Slingsby Prefect

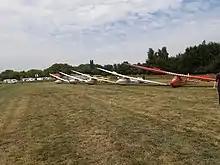
70th anniversary lineup of T30A still flying in the Netherlands.

The rest are mostly ex-RAF production T30Bs, six in the UK, two in Germany and one in the Czech Republic. Another T30B is "extant" in Sweden but it is not known if it is airworthy.